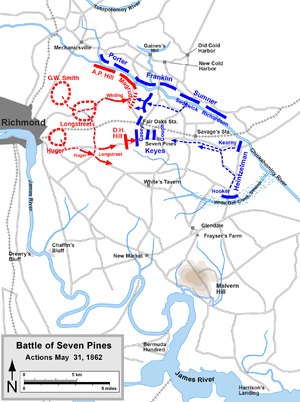
La campagne de la Péninsule était une opération militaire de grande envergure de l'Union, durant la guerre de Sécession, lancée dans le sud-est de la Virginie à partir de mars jusqu'à juillet 1862, la première offensive à grande échelle dans le théâtre militaire de l'Est. L'opération était une opération amphibie, menée par le major-général George McClellan, qui utilisa la tactique militaire de l'encerclement contre l'Armée des États confédérés en Virginie du Nord, et qui était destinée à capturer Richmond, la capitale des États confédérés. McClellan fut d'abord couronné de succès contre le tout aussi prudent général Joseph E. Johnston, mais l'émergence de l'agressivité du général Robert Lee transforma la bataille des Sept Jours qui suivit en une humiliante défaite de l'Union.
Benjamin Huger est un officier d'ordonnance de l'armée des États-Unis qui a combattu avec distinction lors de la guerre américano-mexicaine. Il sert aussi en tant qu'officier général confédéré lors de la guerre de Sécession, remarqué pour ses performances controversées alors qu'il avait la responsabilité de Norfolk, Virginie, et pendant la campagne de la Péninsule de 1862. Relevé du service sur le terrain, il occupe pour la plupart du reste du conflit des postes d'état-major dans le département du Trans-Mississippi, où il agit avec compétence. Après la guerre, Huger s'installe en tant que fermier en Caroline du Nord et plus tard en Virginie.
La bataille de Seven Pines, également connue sous le nom de bataille de Fair Oaks ou bataille de Fair Oaks Station, fut une des plus importantes batailles de la guerre de Sécession. Elle se déroula entre le 31 mai et le 1ᵉʳ juin 1862, dans le comté de Henrico, Virginie. Elle fut le temps fort d'une offensive dans la Péninsule de Virginie, conduite par le major-général George McClellan, pendant laquelle l'armée du Potomac atteignit les faubourgs de Richmond, la capitale des États confédérés.